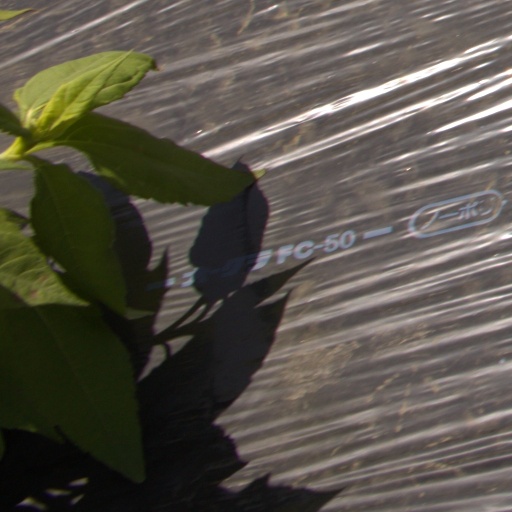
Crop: Jerusalem artichoke